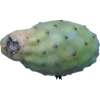
Label: cactus_fruit_green